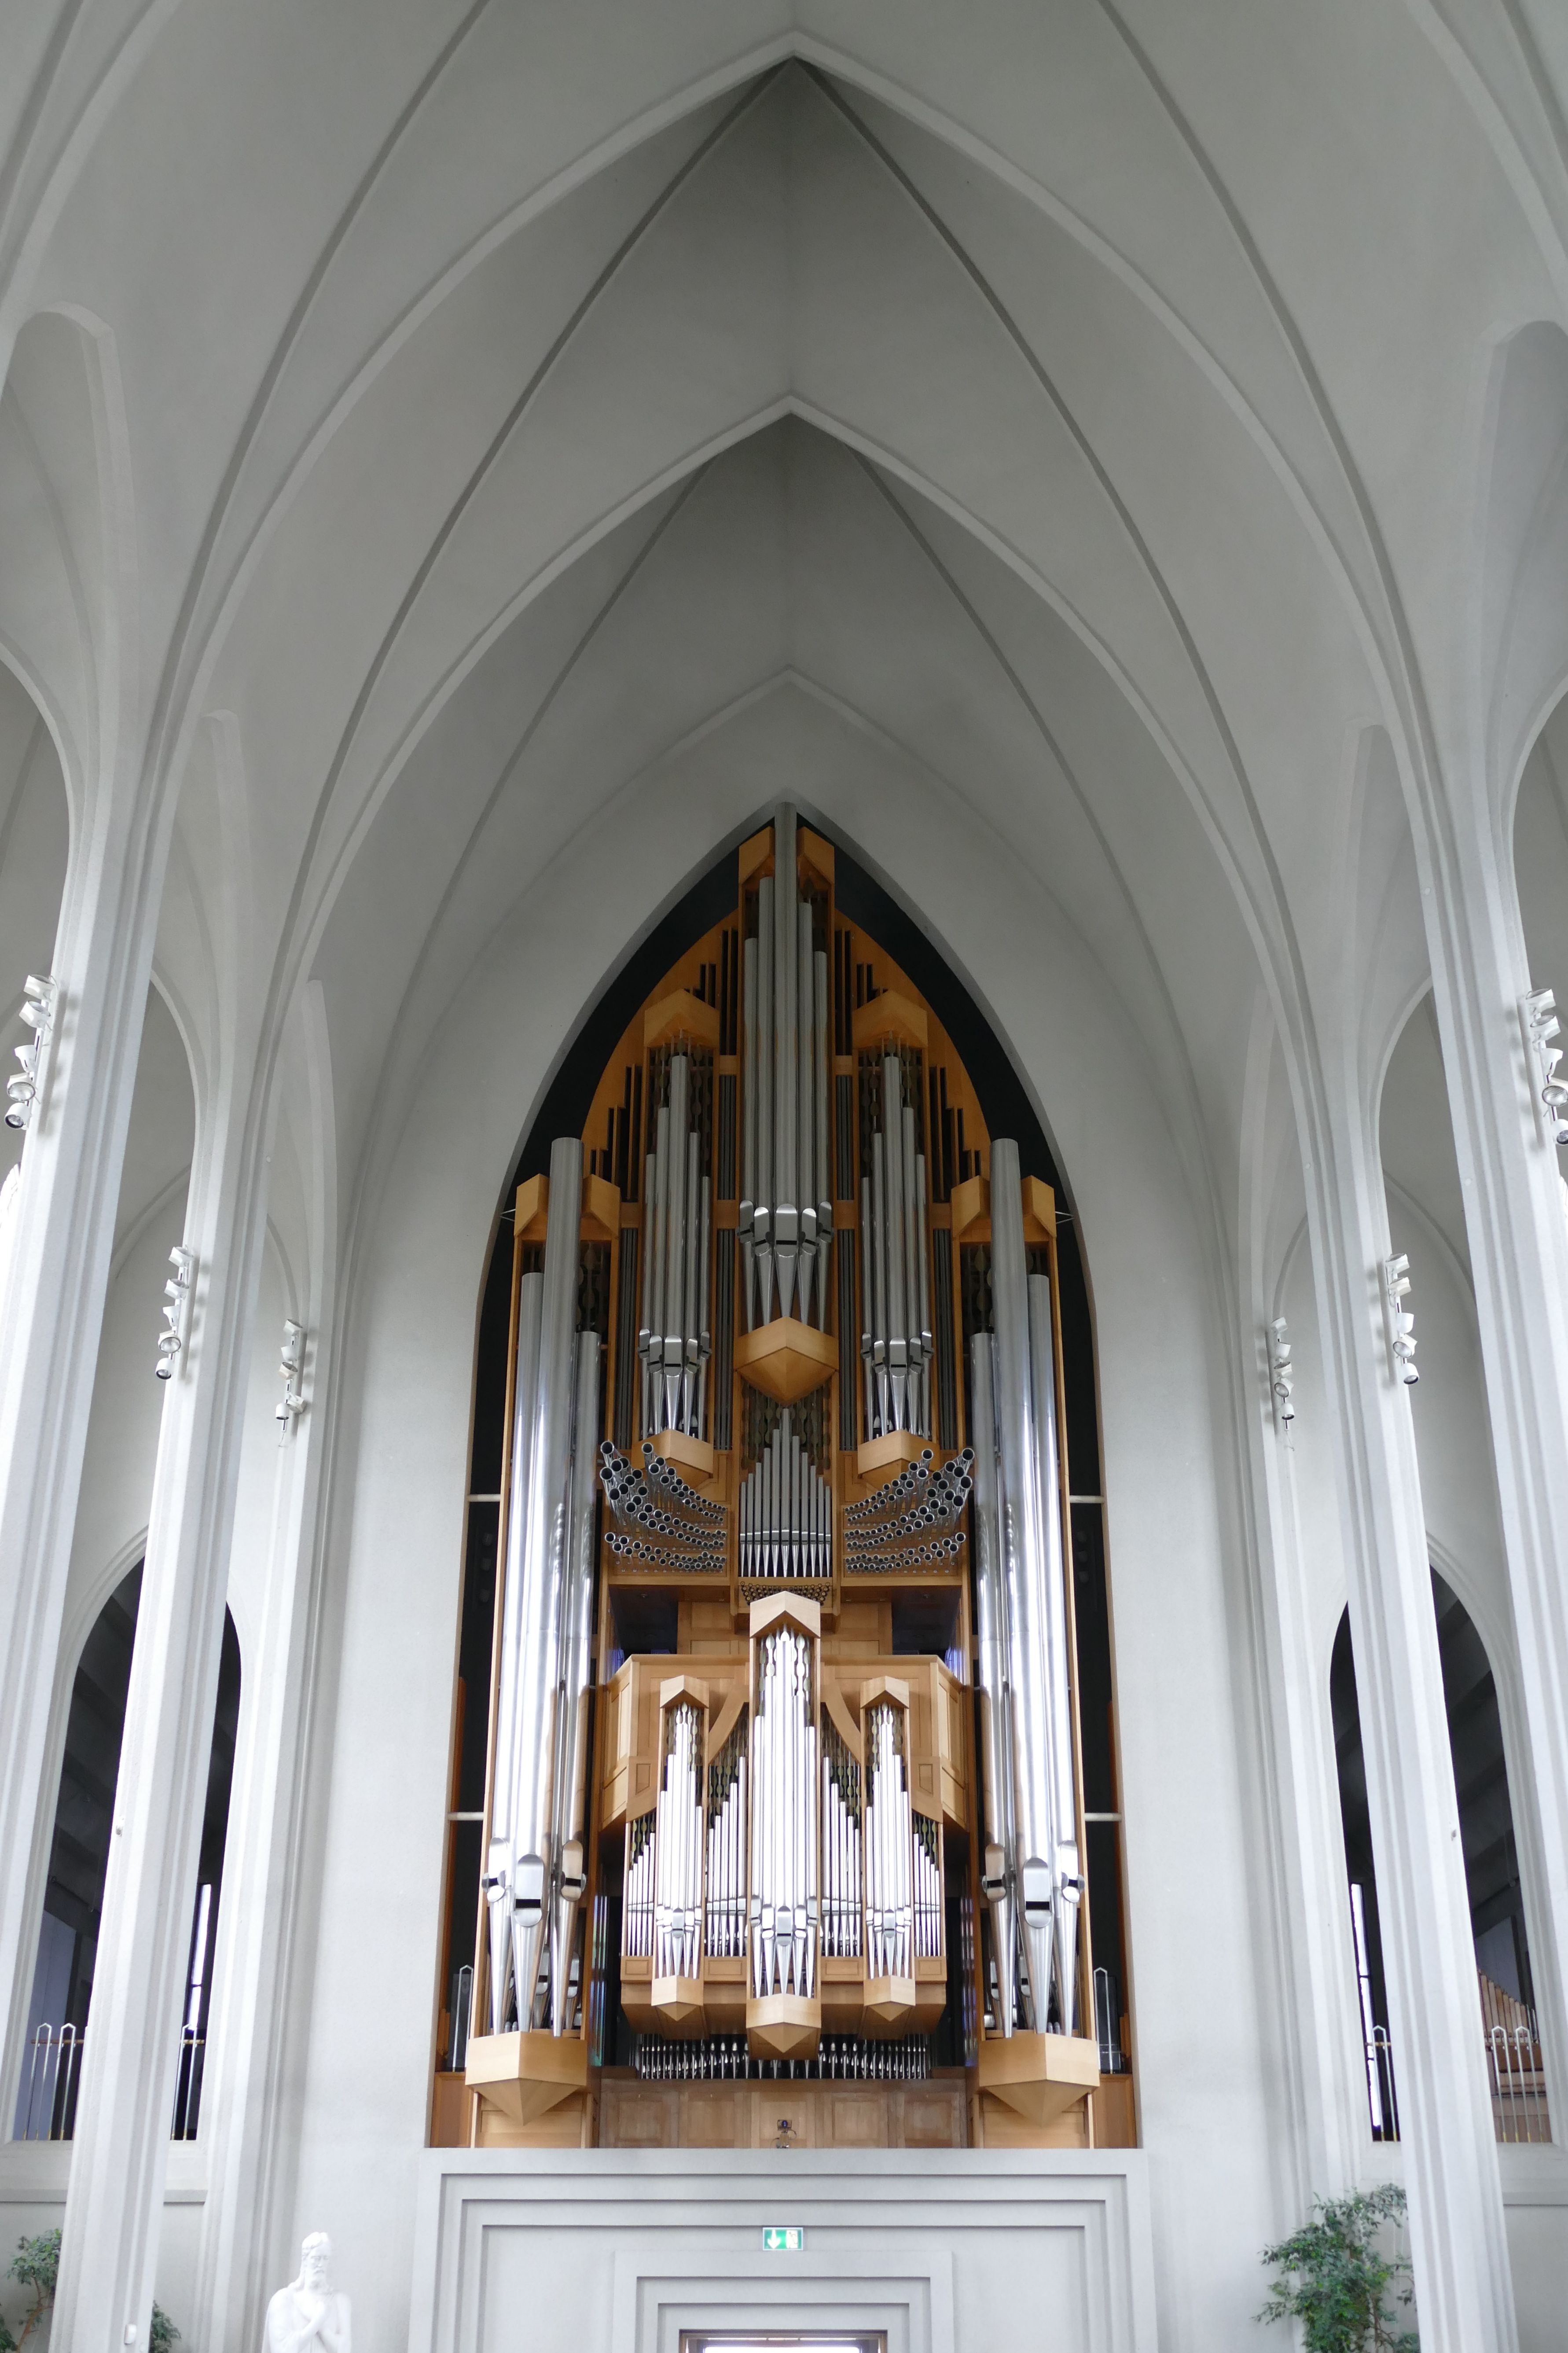
music, architecture, keyboard, technology, white, instrument, landmark, church, chapel, iceland, place of worship, musical instrument, places of interest, synagogue, organ, keyboard instrument, hallgrimskirkja, reykjavik, wind instrument, church organ, organ whistle, church music, pipe organ, organ pipe